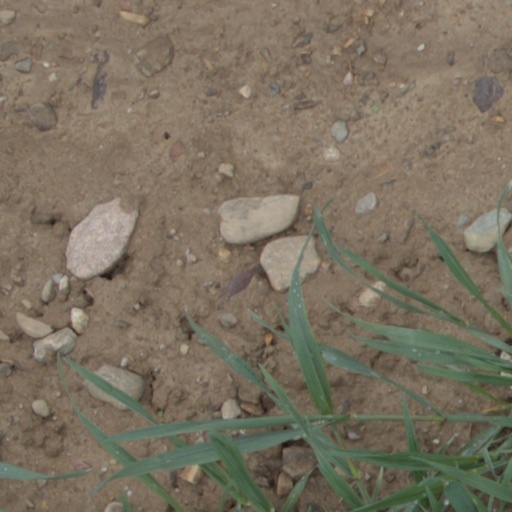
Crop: wheat